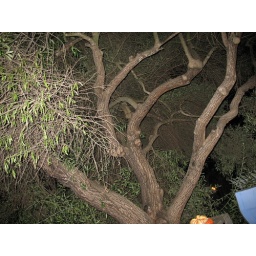
Olive tree in front of my house